Question: Please indicate a possible affordance area of the bench that can be used for lying on
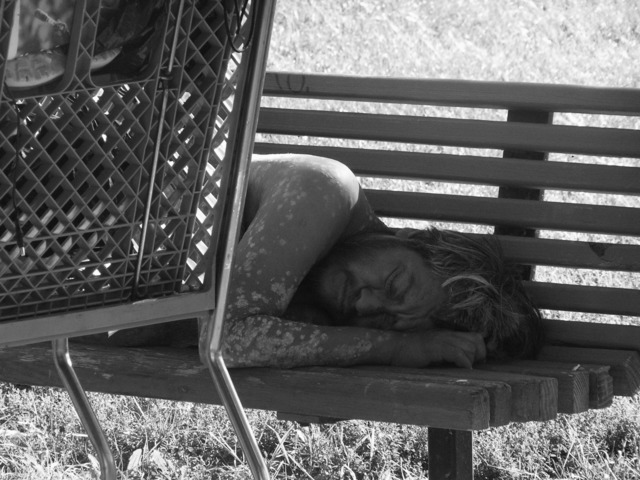
Answer: [3.5, 276.5, 636.5, 433.5]